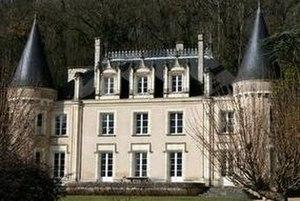
Limeray est une commune française du département d'Indre-et-Loire, en région Centre-Val de Loire, à égale distance de Blois et de Tours, et à 5 km en amont d'Amboise.
L'abbaye de Moncé était un monastère féminin relevant de l'Ordre cistercien. Fondée en 1209 à Limeray près d'Amboise, d'abord prieuré avant de devenir abbaye en 1652, elle fut en grande partie détruite lors de la Révolution française, puis rasée en 1844 pour faire place à l'actuel château de Moncé de style néo-Renaissance.